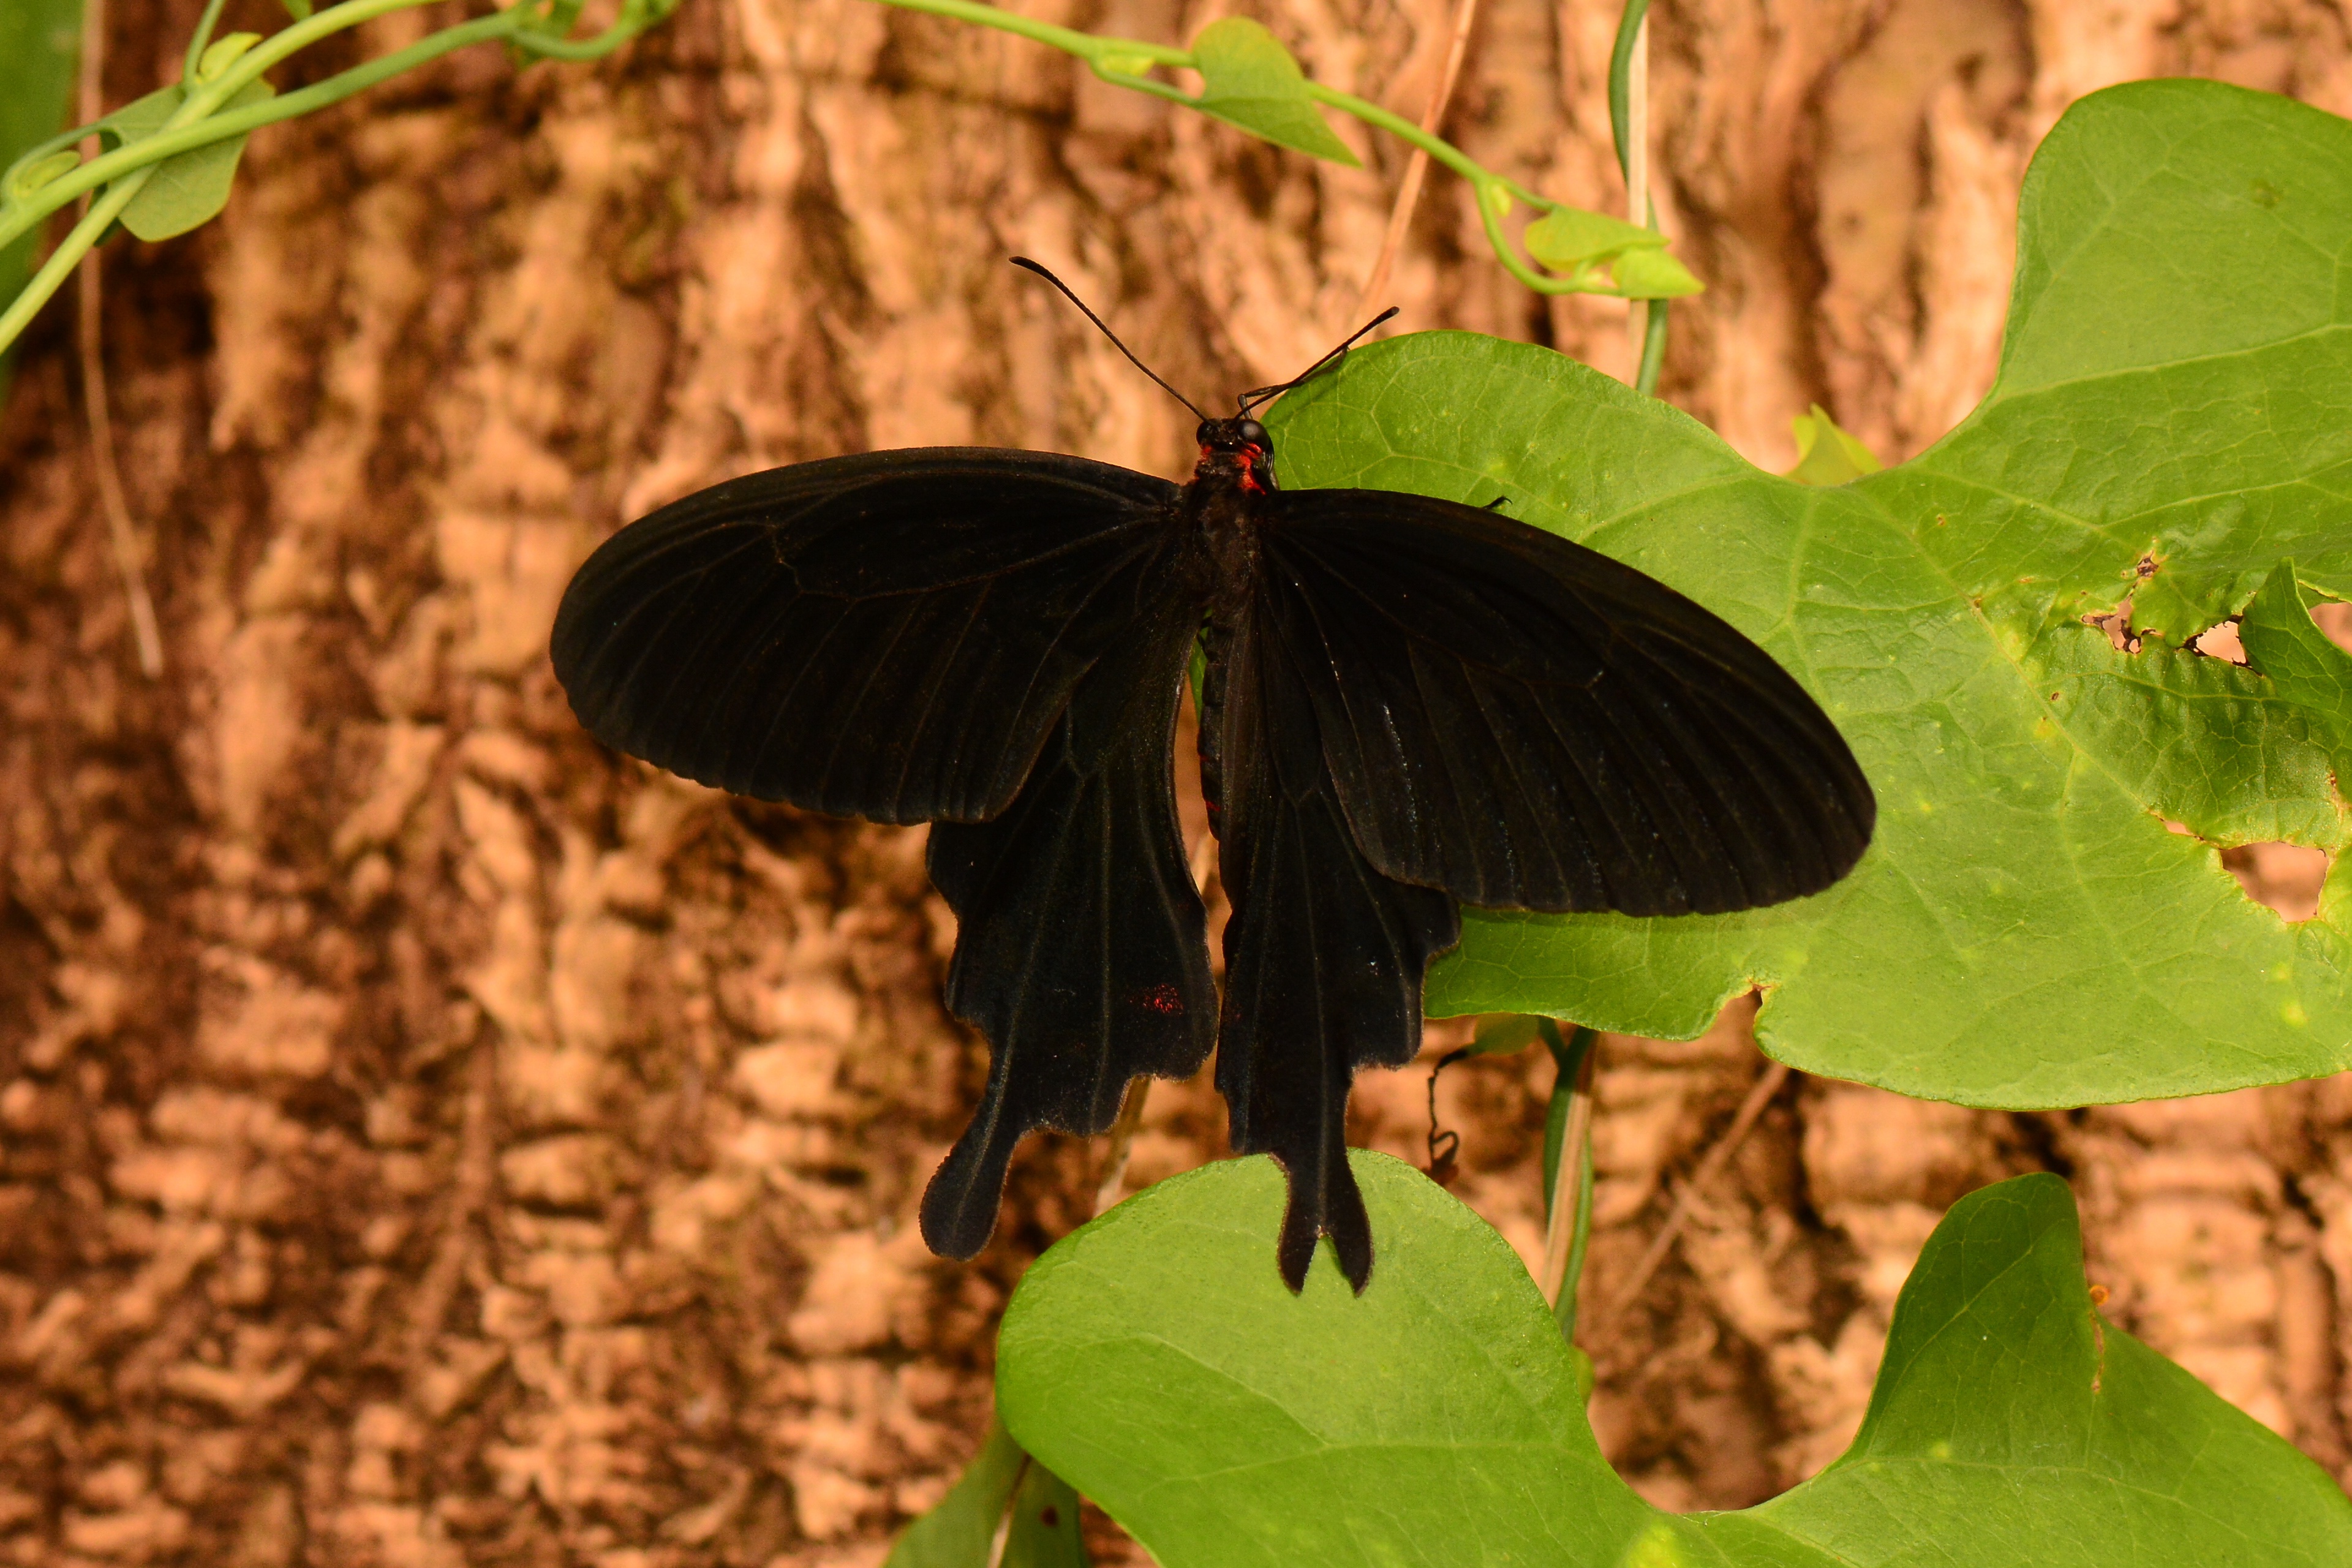
nature, wing, leaf, flower, wildlife, antenna, green, jungle, insect, botany, butterfly, black, flora, fauna, invertebrate, wingspan, velvet, background, wings, swallowtail, macro photography, pollinator, moths and butterflies